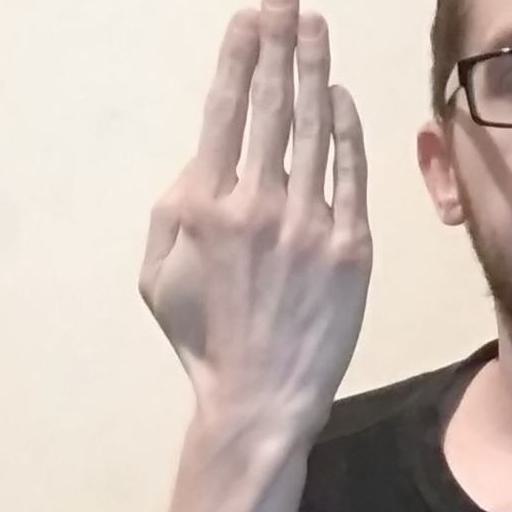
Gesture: stop_inverted